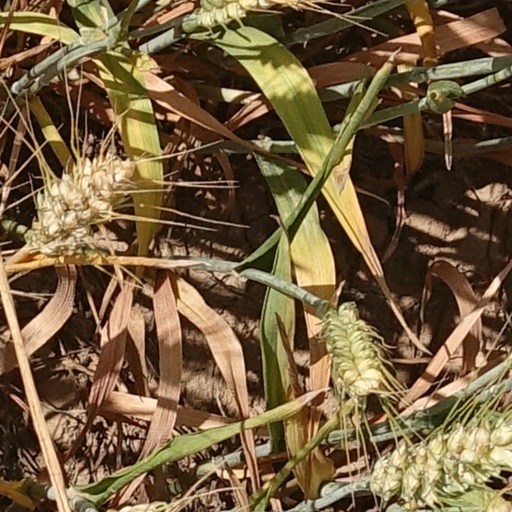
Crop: wheat